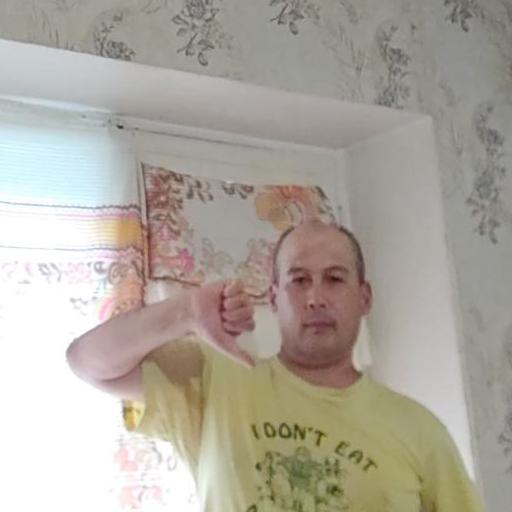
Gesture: dislike